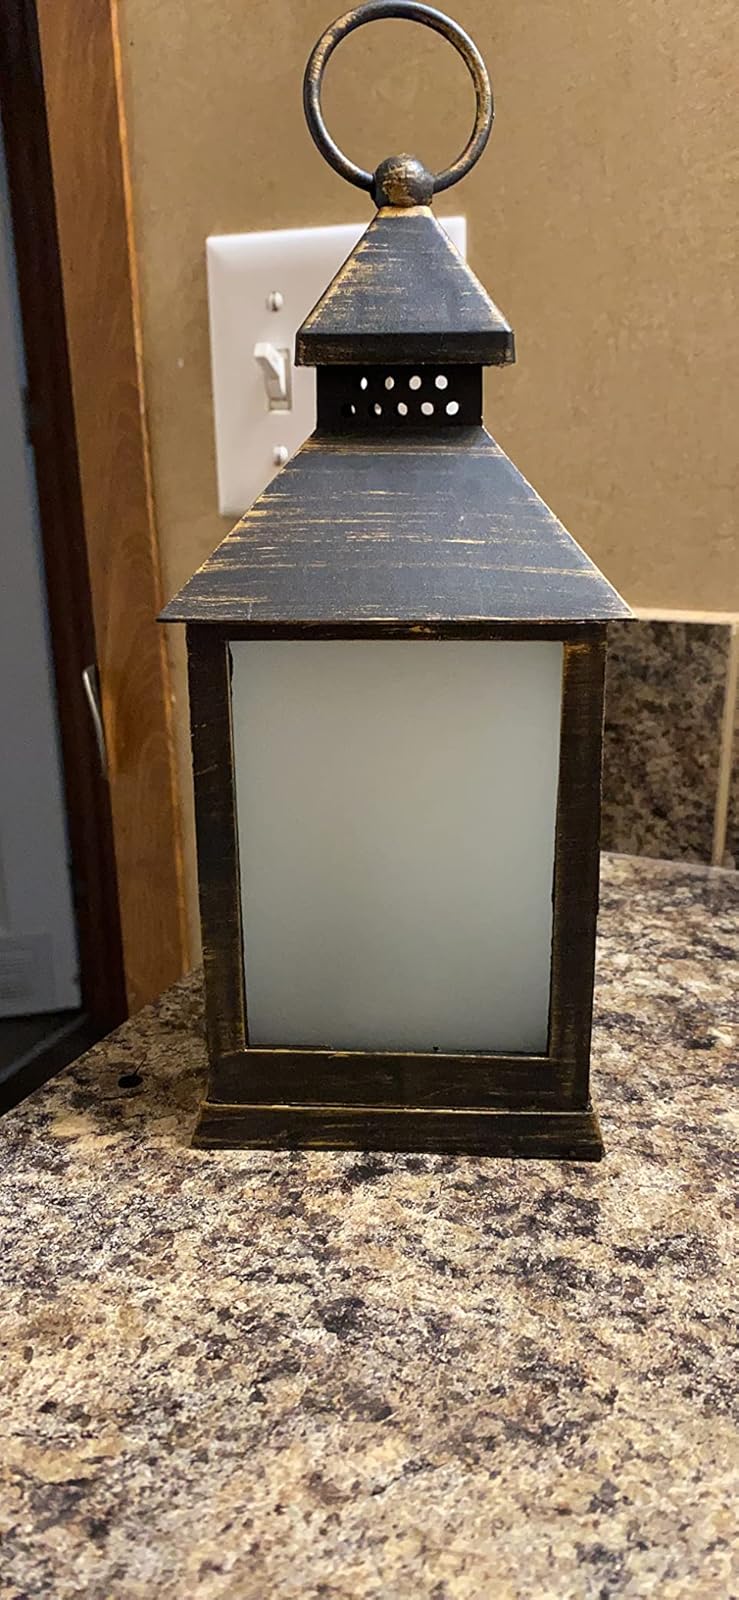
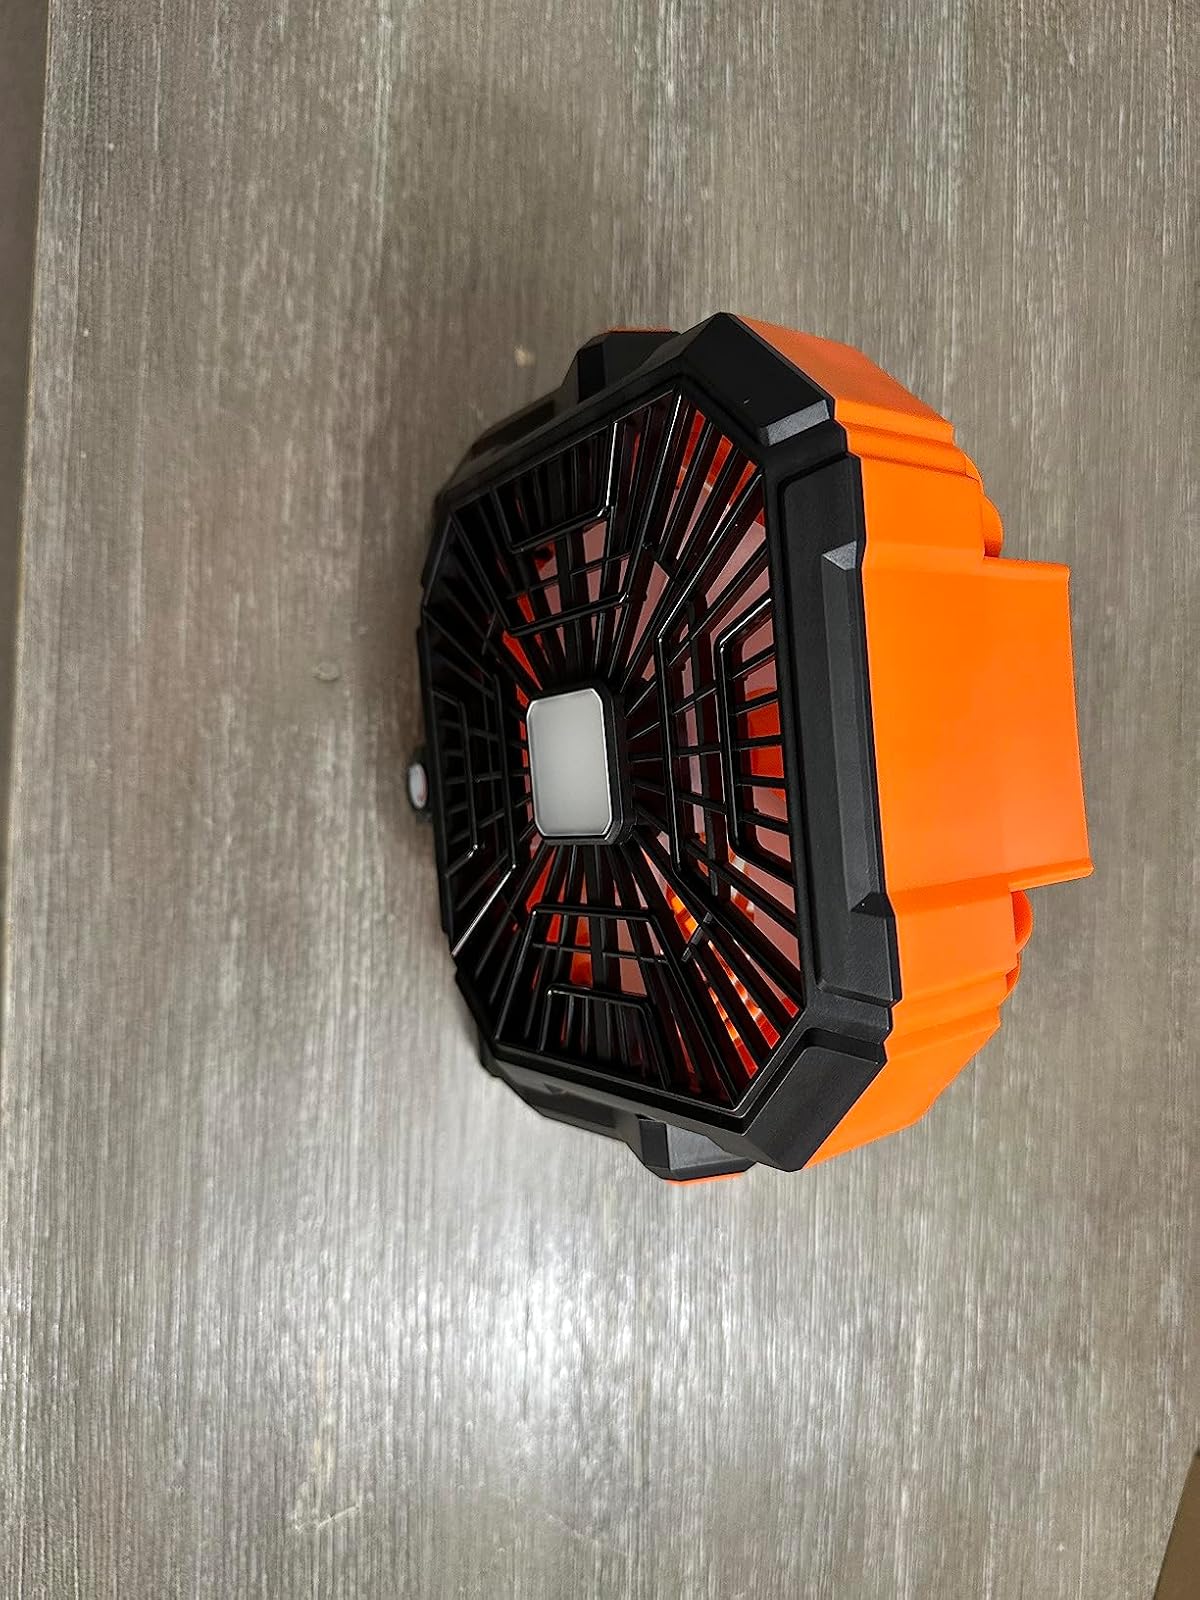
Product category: lantern
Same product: no